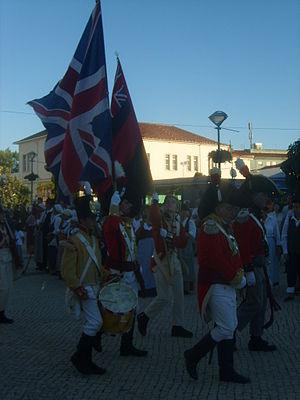
Batalha do Vimeiro (4), Lourinhã